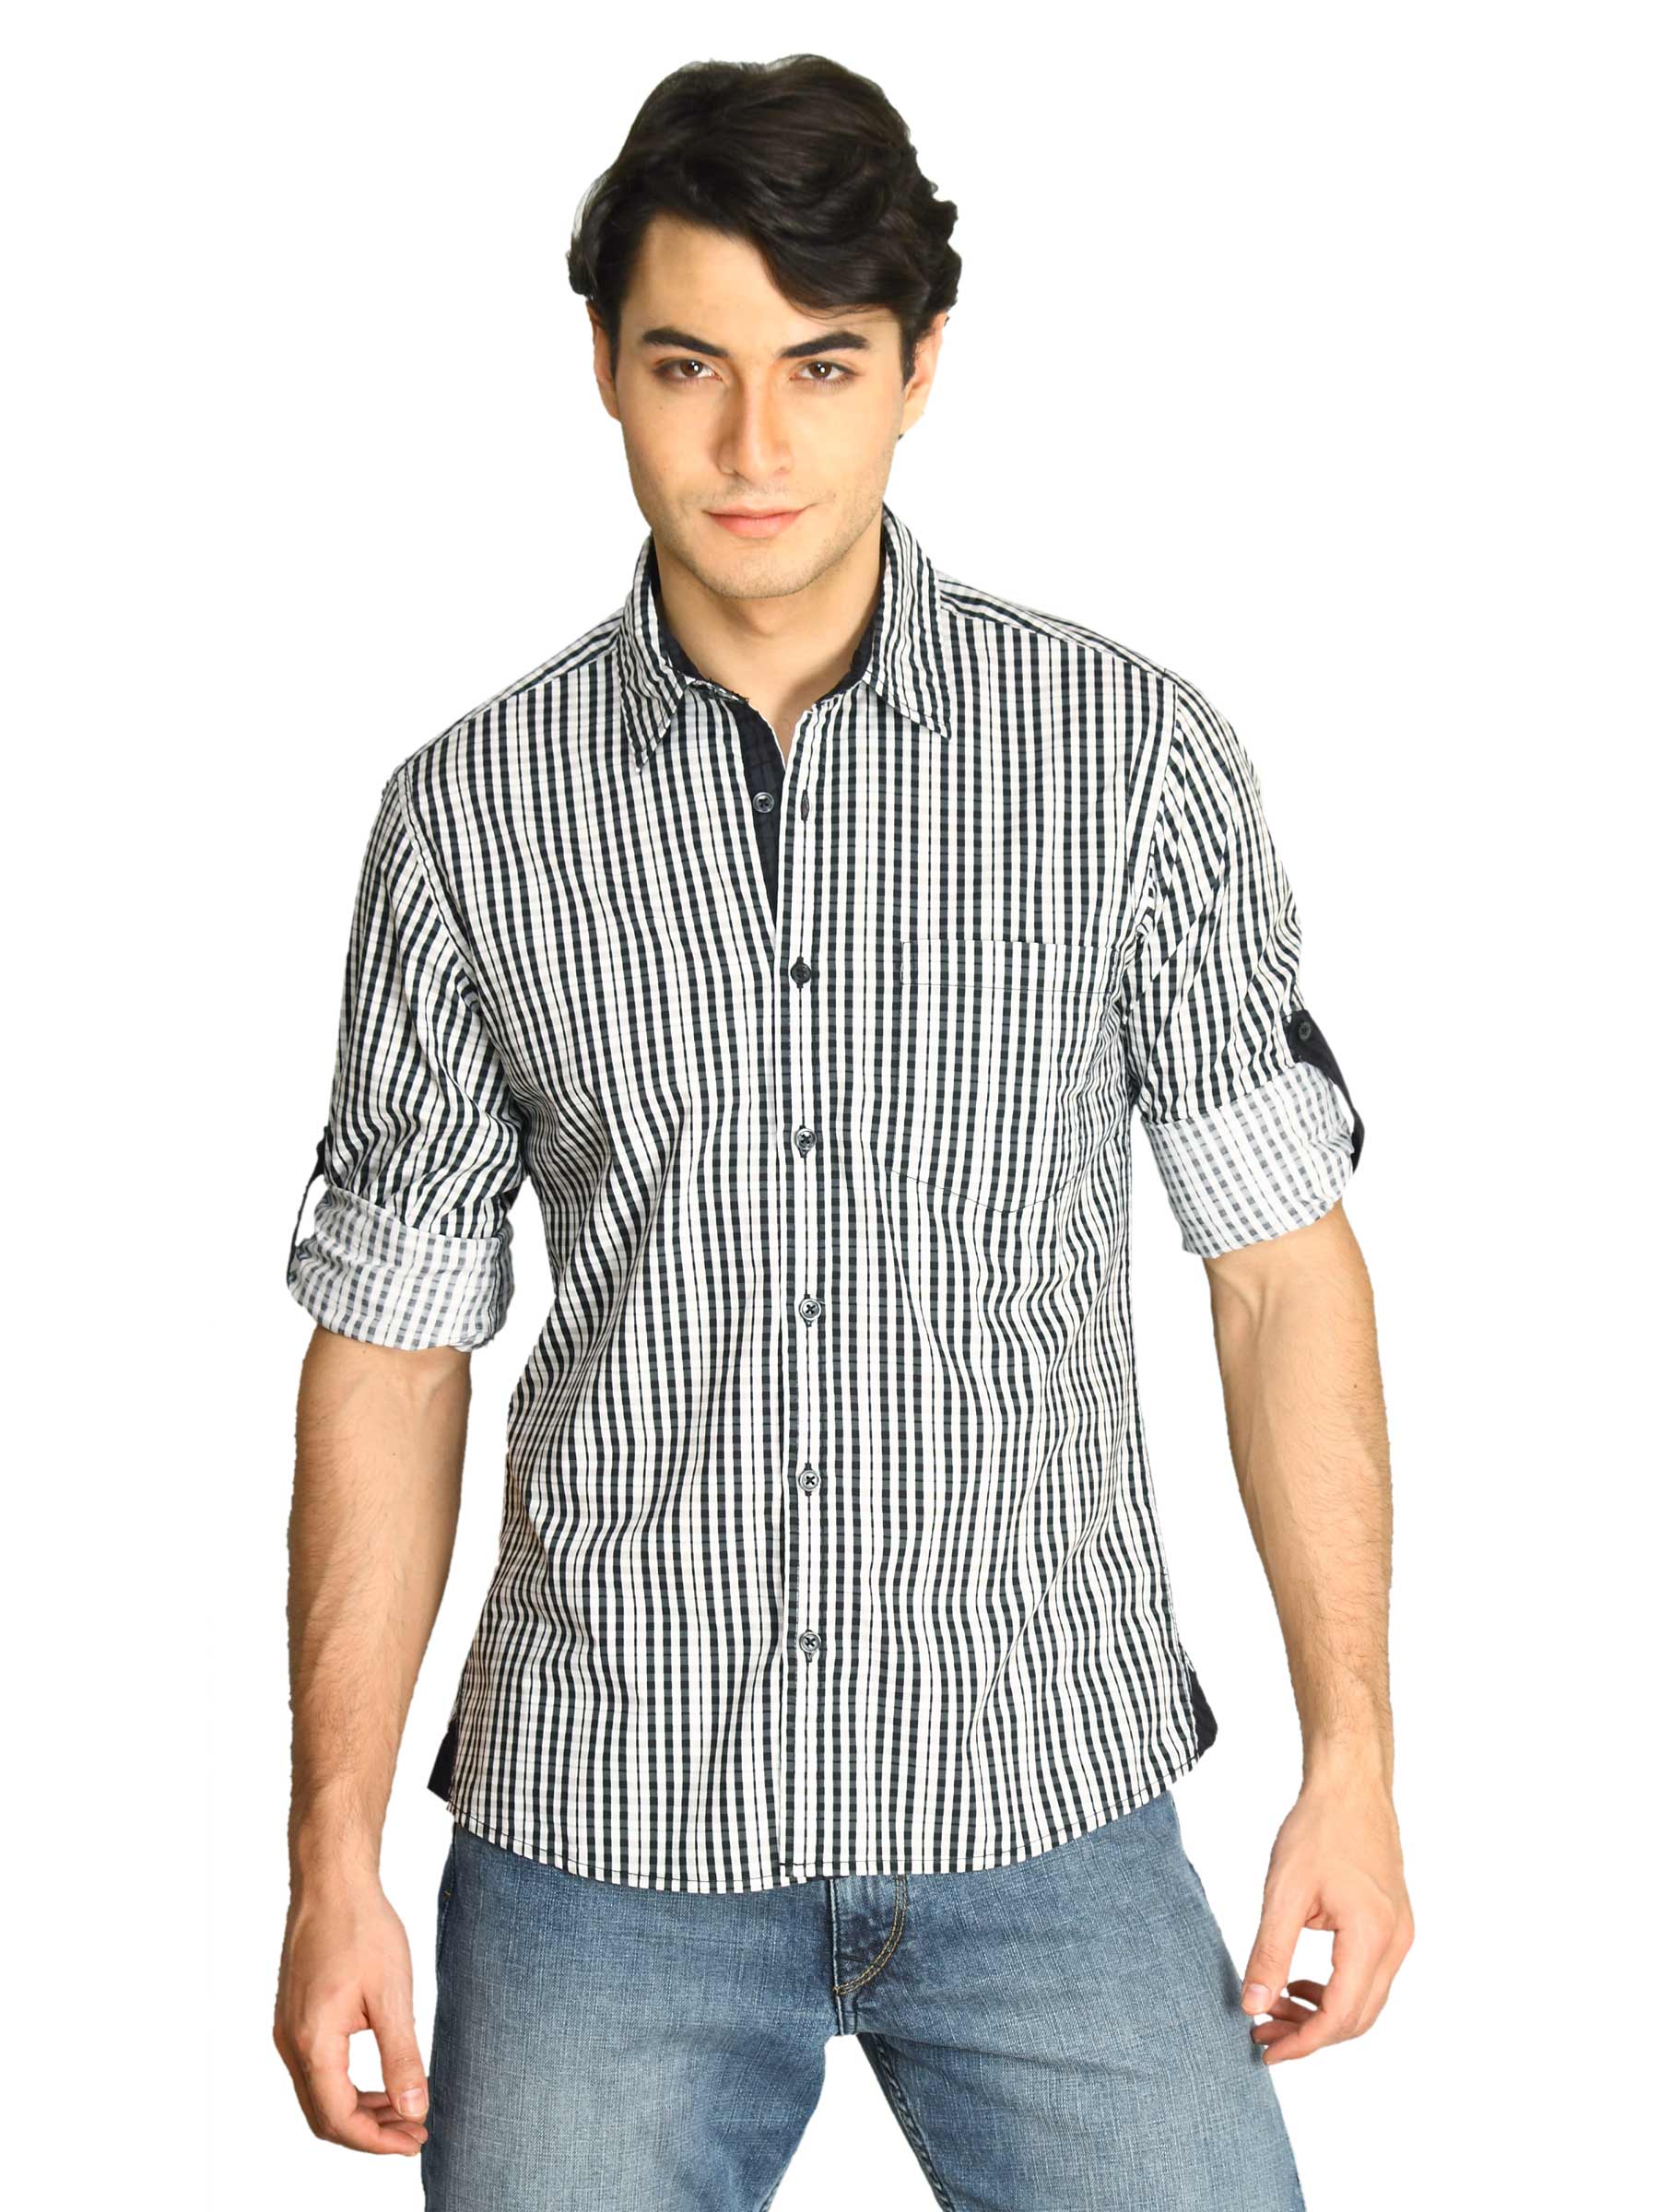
Indigo Nation Men Checks Black White Shirts
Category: Apparel / Topwear / Shirts
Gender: Men
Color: Black
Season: Fall 2011
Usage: Casual